Australia at the 2016 Summer Paralympics

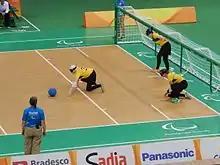
Australia vs Canada at the Future Arena. Left to right: Nicole Esdaile, Meica Horsburgh and Michelle Rzepecki.

The Australian women's team (Belles) originally failed to qualify after finishing third at the IBSA Goalball Asia Pacific Championships in Hangzhou, China. Australian men's team failed to qualify after finishing fifth at the IBSA Goalball Asia Pacific Championships in Hangzhou, China. Following the re-allocation of Russia's spot, Australia's women found themselves getting a last minute invite to Rio. Australia's women enter the tournament ranked ninth in the world.